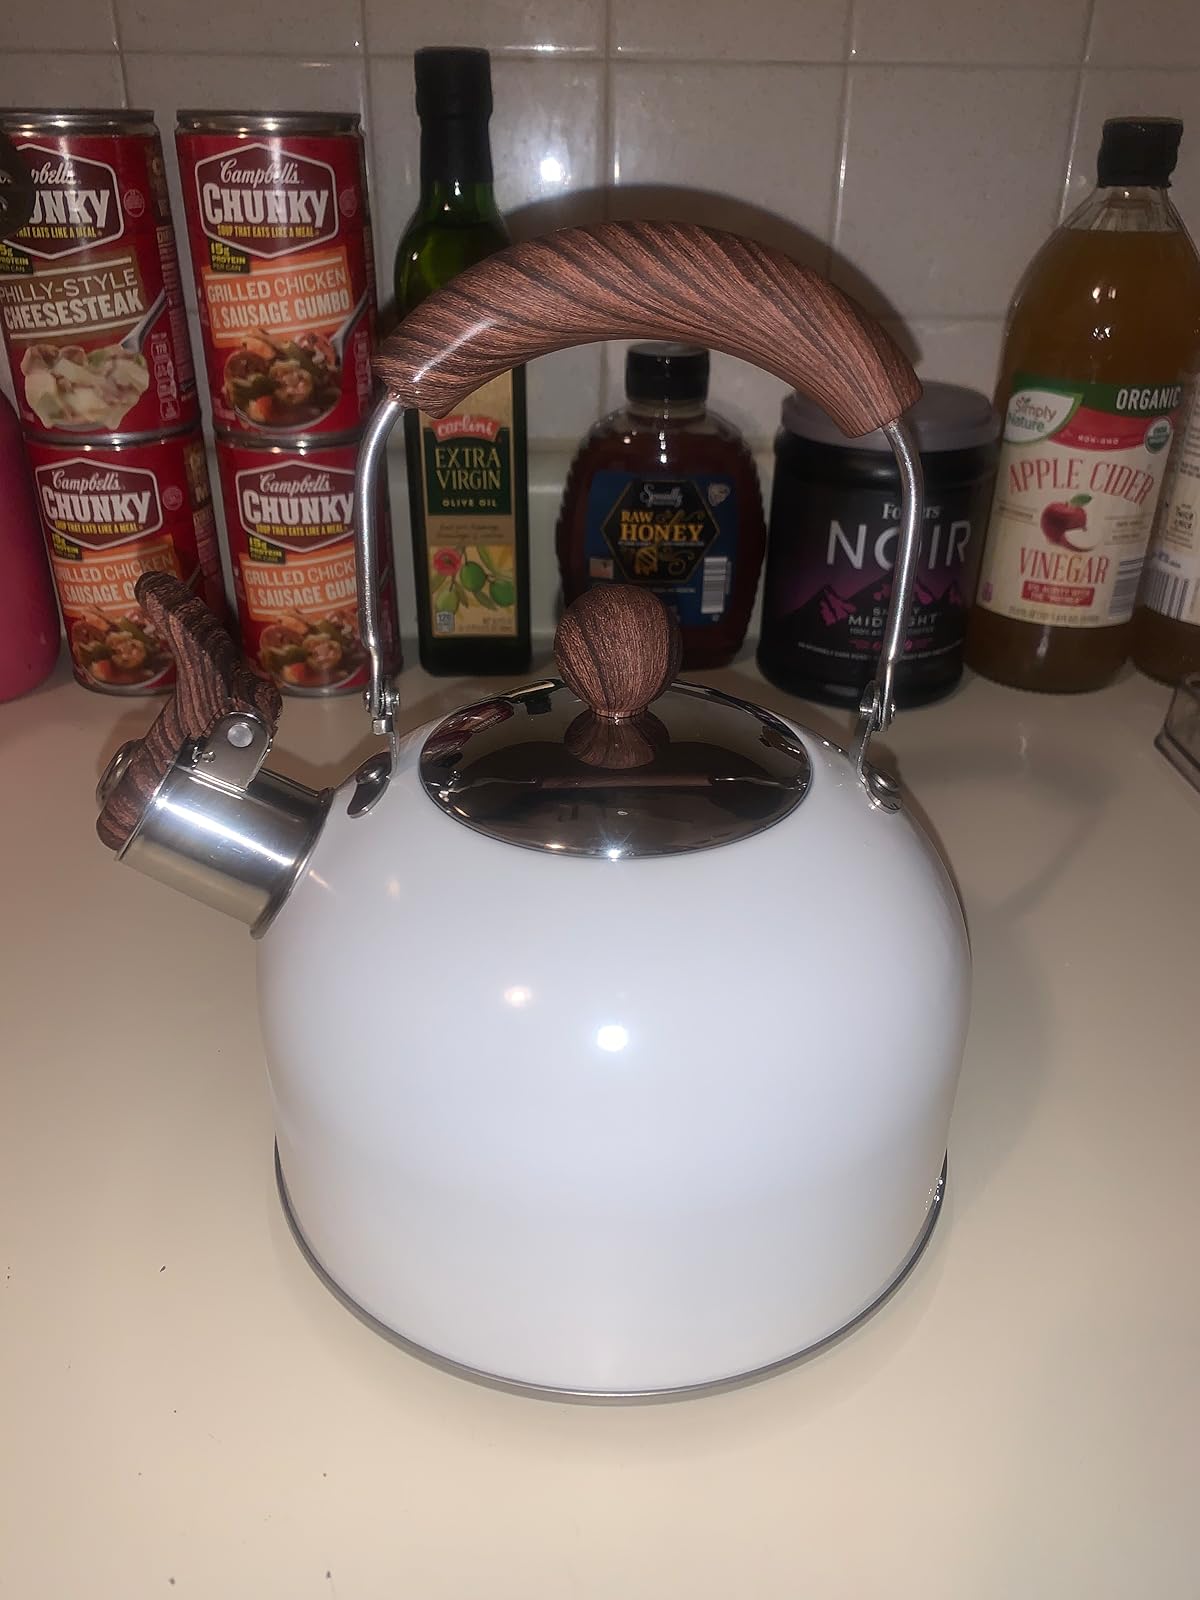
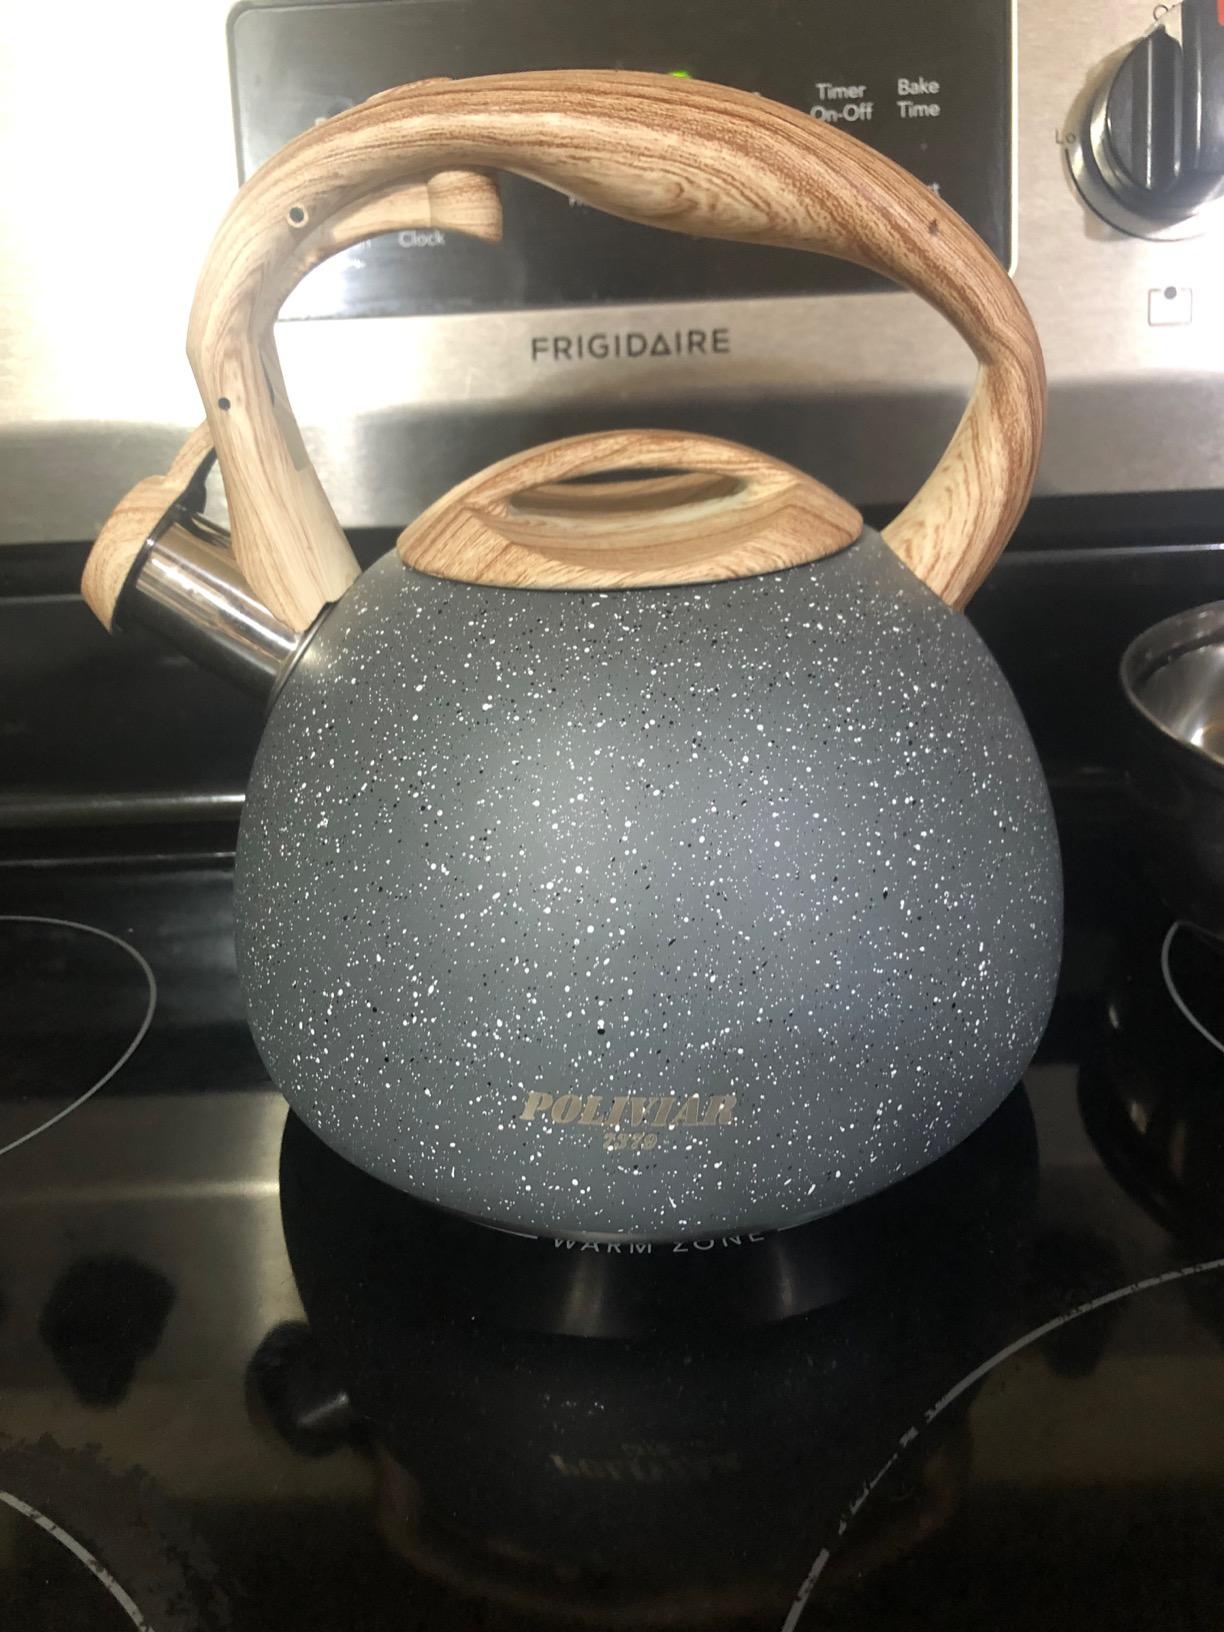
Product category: items_kettle
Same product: no